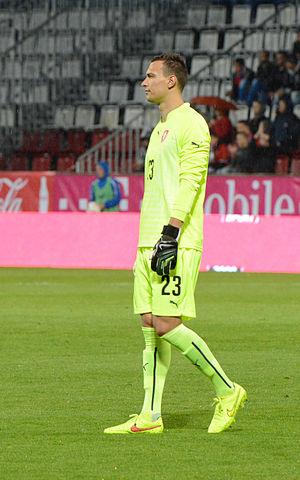
Marek Štěch, né le 28 janvier 1990 à Prague en Tchécoslovaquie, est un footballeur international tchèque, qui évolue au poste de gardien de but à Luton Town.